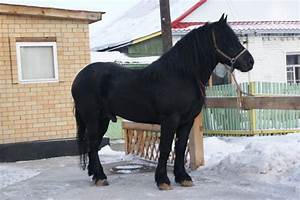
Label: horse